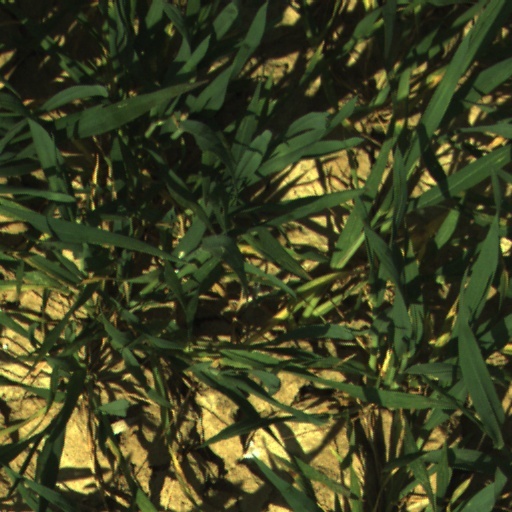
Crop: wheat